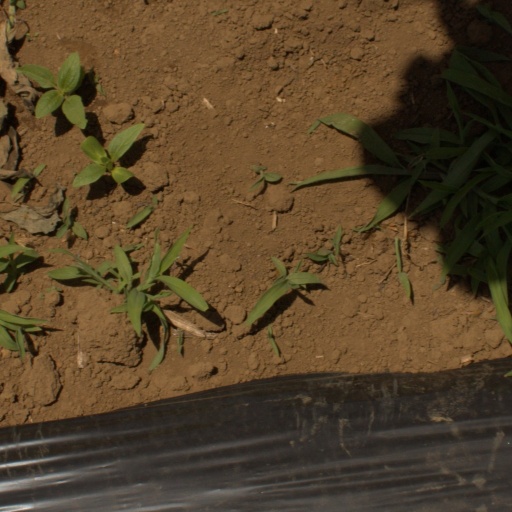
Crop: Jerusalem artichoke